Cofidis (cycling team)

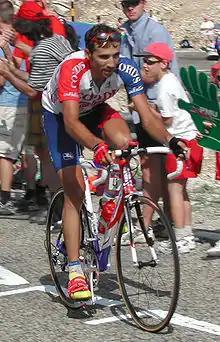
David Moncoutie riding for Cofidis at the 2002 Tour de France.

Years of drought followed as Julich and Vandenbroucke left the team. Vandenbroucke's Belgian compatriots, Nico Mattan, Chris Peers, Peter Farazijn, and Jo Planckaert, stayed on but were criticised for inconsistent performances. Cofidis, on the demand of Migraine, began paying riders by results, judged by the points they won in a season-long competition run by the Union Cycliste Internationale. Belgian riders criticised the policy, saying it would lead riders to ride conservatively to be sure of good placings at the finish. They debated the issue publicly with the manager, Alain Bondue, and left.